Marc Bloch

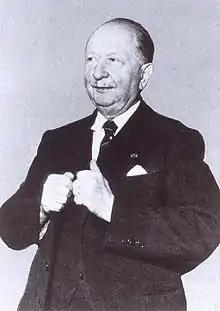
Bloch's friend and colleague for most of his life, Lucien Febvre, at an unknown date

Except for two months in hospital followed by another three recuperating, he spent the war in the infantry; he joined as a sergeant and rose to become the head of his section. Bloch kept a war diary from his enlistment. Very detailed in the first few months, it rapidly became more general in its observations. However, says the historian Daniel Hochedez, Bloch was aware of his role as both a "witness and narrator" to events and wanted as detailed a basis for his historiographical understanding as possible. The historian Rees Davies notes that although Bloch served in the war with "considerable distinction", it had come at the worst possible time both for his intellectual development and his study of medieval society.